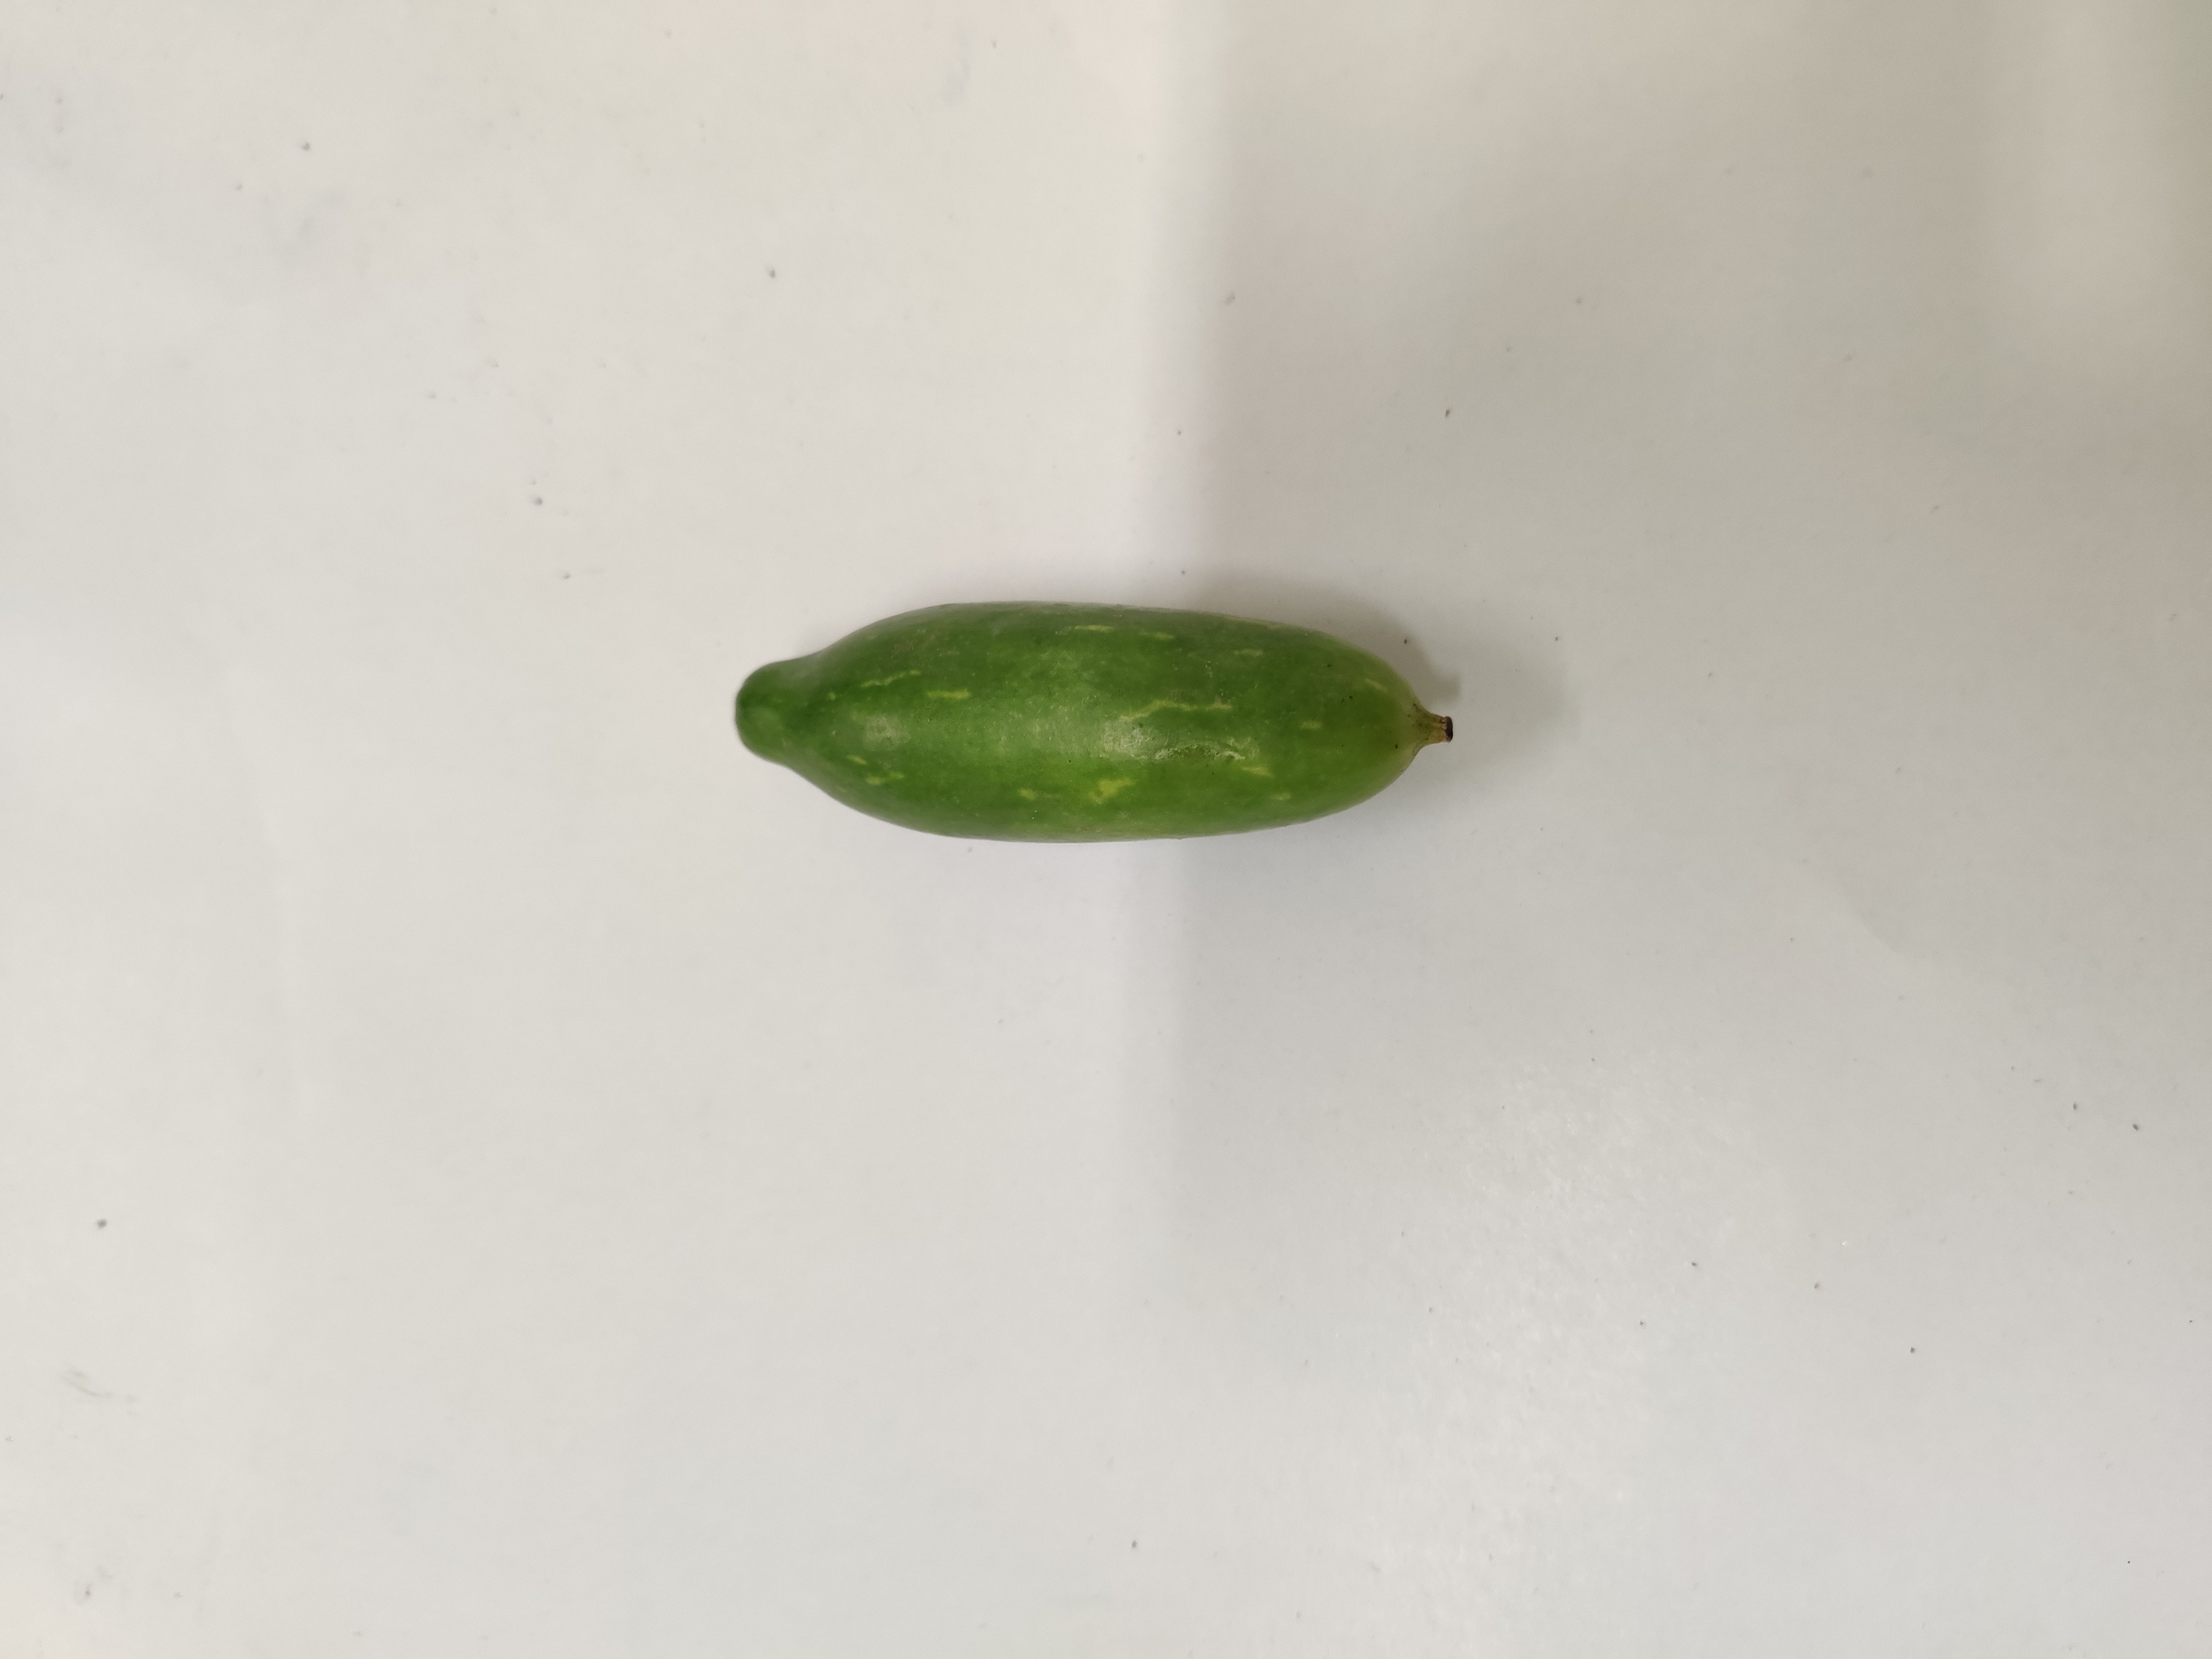
Crop: Ivy Gourd
Condition: Fresh